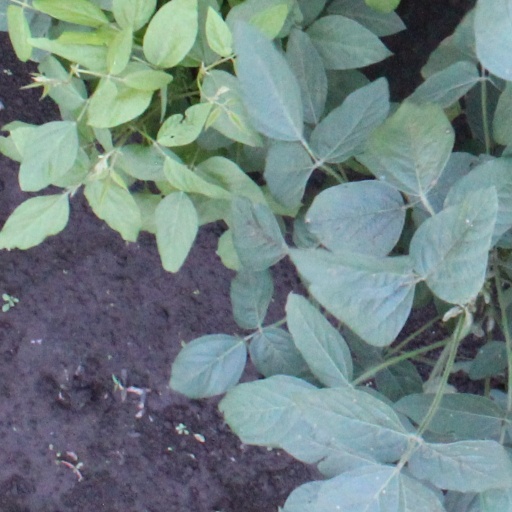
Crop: soybean